Value capture

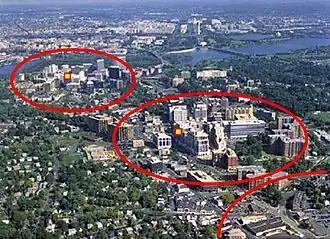
Municipalities have used numerous means to capture unearned land values increased by the addition of public infrastructure. This image shows how building height and density (and therefore value) have increased near rail transit stations.

Value capture is a type of public financing that recovers some or all of the value that public infrastructure generates for private landowners. In many countries, the public sector is responsible for the infrastructure required to support urban development. This infrastructure may include road infrastructure, parks, social, health and educational facilities, social housing, climate adaptation and mitigation tools, and more. Such infrastructure typically requires great financial investment and maintenance, and often the financing of such projects leans heavily on the government bodies themselves.